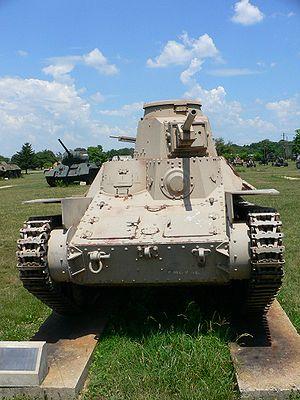
Le Type 95 Ha-Gō, connu également sous le nom de Type 97 Ke-Go, est un char léger employé par l'armée impériale japonaise durant la Seconde guerre sino-japonaise et la Seconde Guerre mondiale. Bien qu'il fût très lent pour un char léger, il démontra ses qualités contre l'infanterie ennemie durant les campagnes en Mandchourie et en Chine, où l'armée nationale révolutionnaire chinoise ne possédait que très peu de blindés ou d'armes anti-char pour lui faire face. Il lui manquait cependant le blindage et l'armement des chars alliés contemporains, et il était déjà considéré comme obsolète au début de la Seconde Guerre mondiale. Plus de 2 000 unités de ce char furent néanmoins produites. Le char Type 95 Ha-Gō fut également employé par les détachements de marins de la Marine impériale japonaise durant la Guerre du Pacifique.